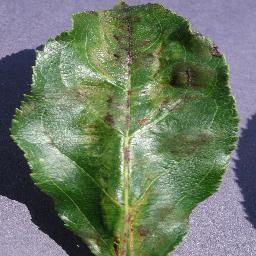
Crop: apple
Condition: scab